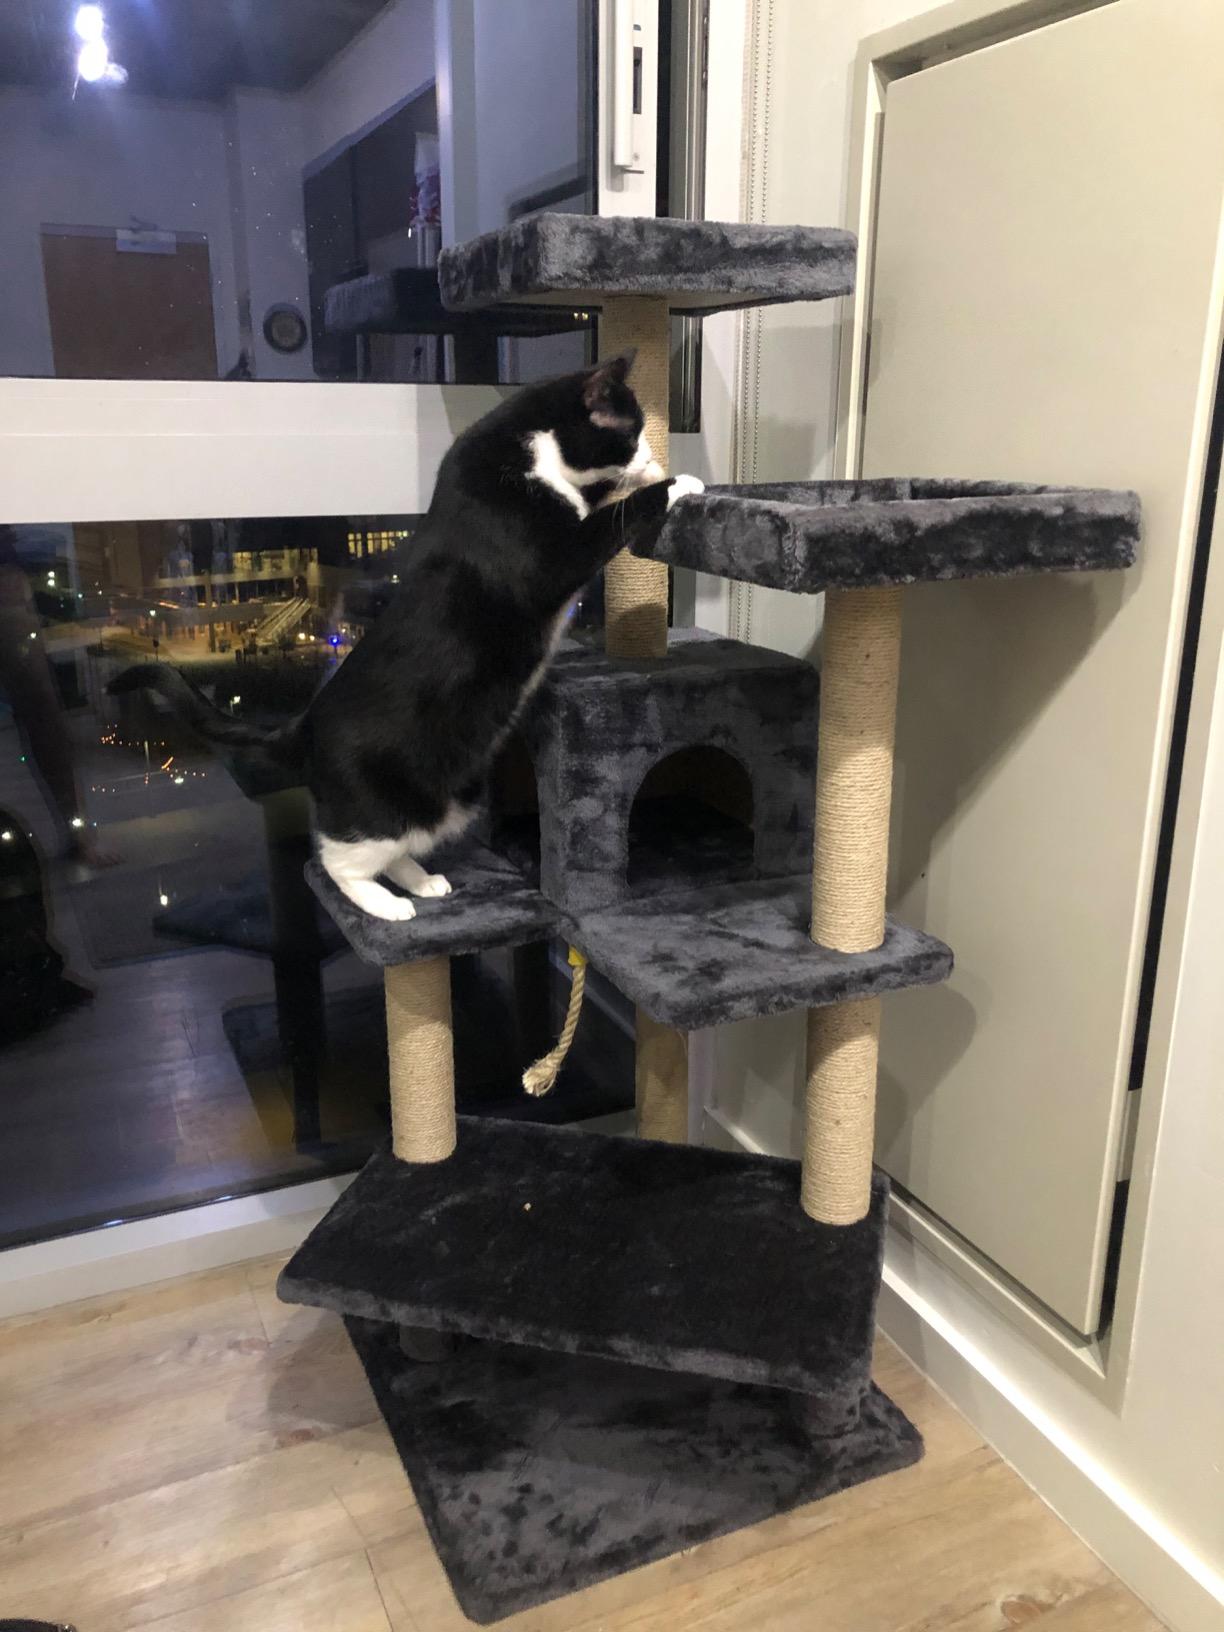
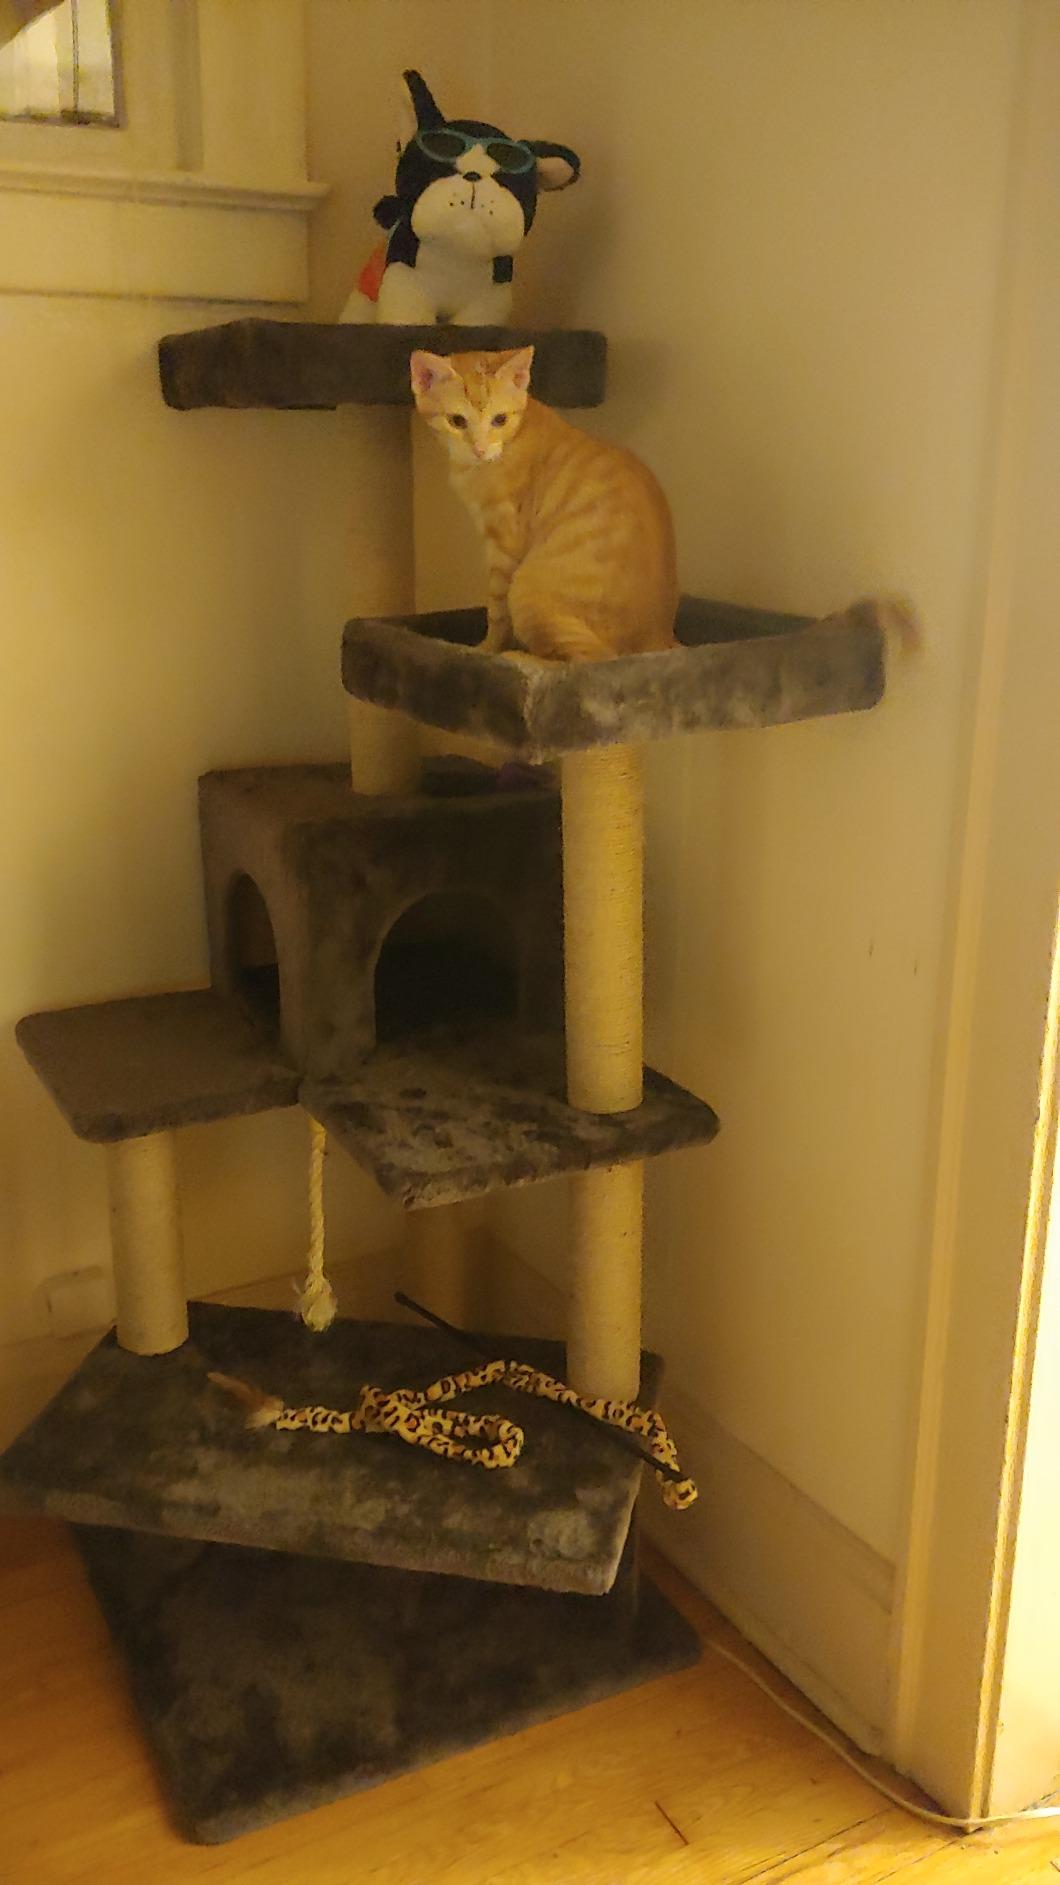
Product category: items_cat tree
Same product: yes